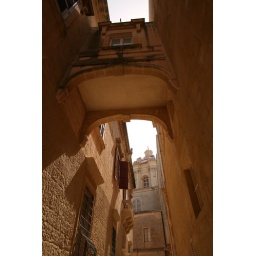
Covered walking bridge over narrow Mdina streets